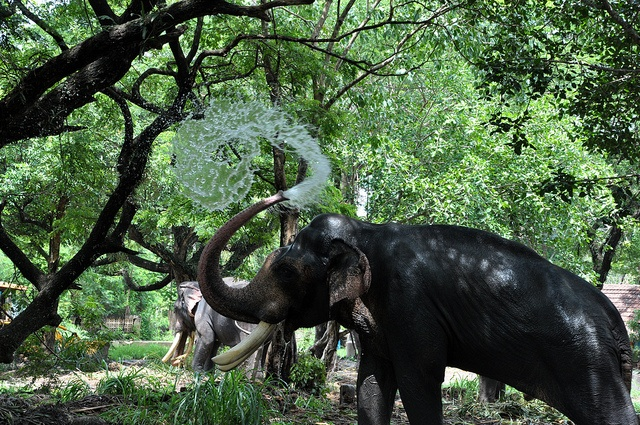
A black elephant with tusks spraying water over his head.
An elephant sloshes water on itself with it's trunk
An elephant under the trees spraying water with its trunk.
An elephant is spraying water up and over itself
An elephant sprays water from its trunk onto it's back in treed area.